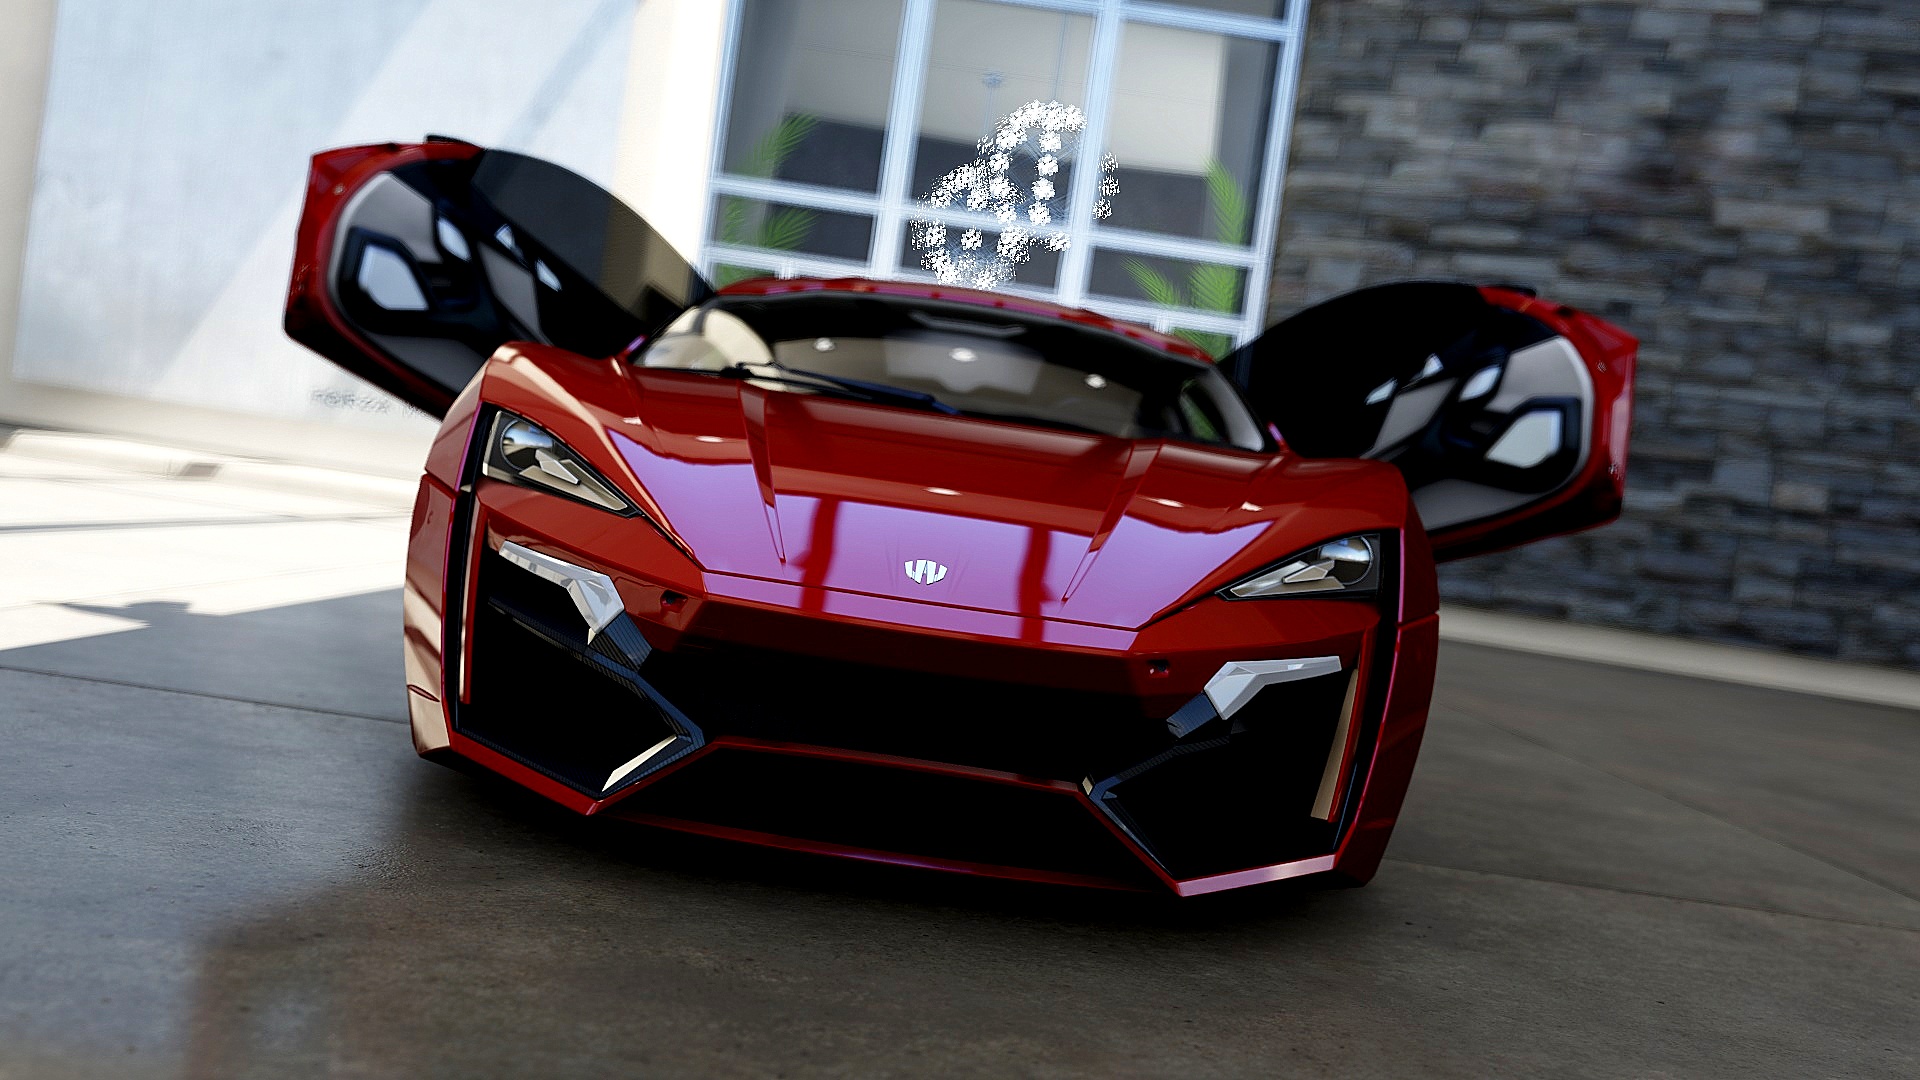
car, wheel, vehicle, sports car, supercar, land vehicle, automobile make, automotive design, luxury vehicle, performance car